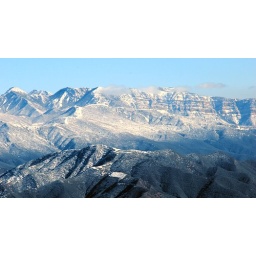
The wisps of cloud and stark strata in the distance somehow make these mountains look higher.